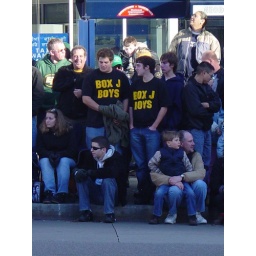
box j boys in the house